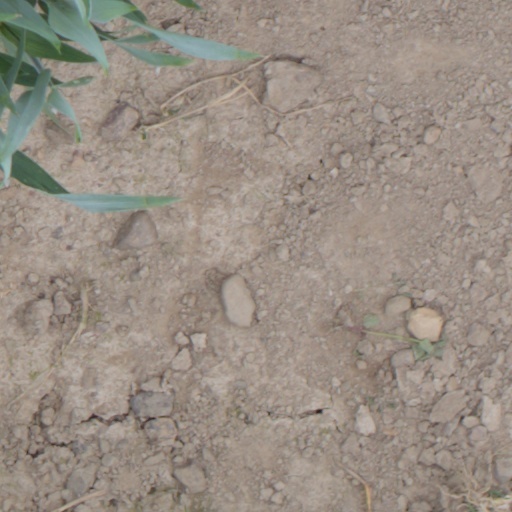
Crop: wheat